Baryonychinae

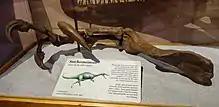

Even though baryonychines were on average smaller than the more advanced spinosaurines, they were still decently large compared to theropods in general. The smallest members, "Ceratosuchops" and "Riparovenator", are estimated at 8–9 m (26–29 ft) and ~1.4-2 tons, while the largest member, "Suchomimus", is estimated to measure 9.5–11 m (31 –36 ft) in length and 3–4.7 tons in weight. Members of this family, like other spinosaurids, sported robust forelimbs with large, three-clawed hands. However, unlike the more derived spinosaurines, these animals possessed small sails, as in "Suchomimus", "Riparovenator", and "Ceratosuchops" (for the latter two, sails were assumed judging by their phylogenetic position); some with only the vertebrae of the sacral region being elongated, or none at all, as in "Baryonyx".